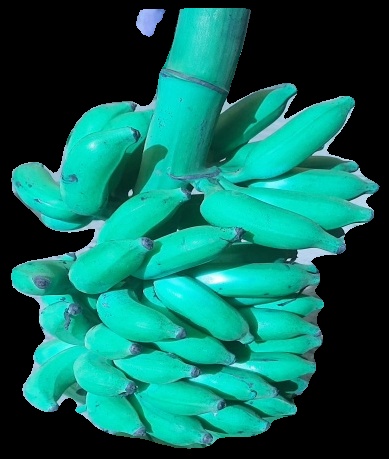
Variety: elakki-bale
Grade: grade3